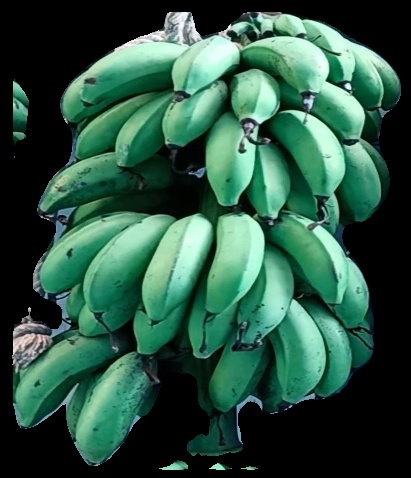
Variety: rasbale
Grade: grade2